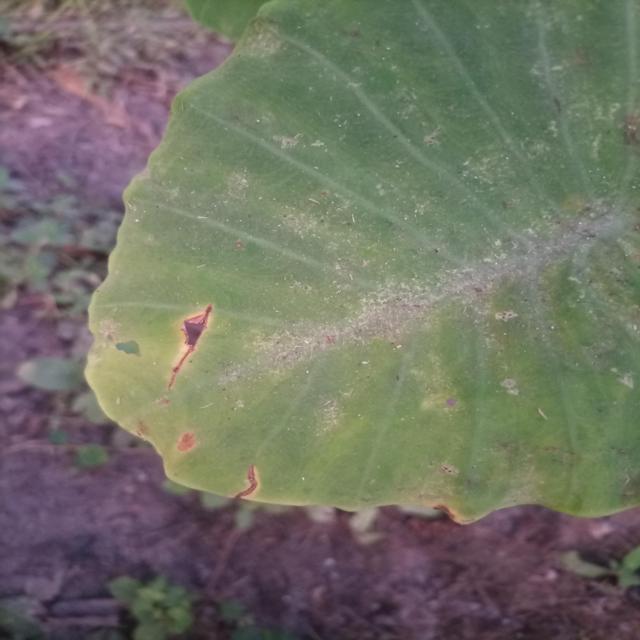
Label: Mid_Blight